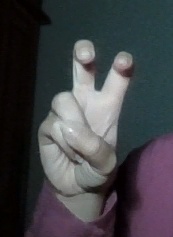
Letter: toot